Pizhai

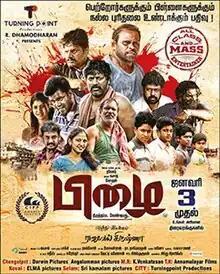
Theatrical release poster

Pizhai is a 2020 Indian Tamil-language children's drama film directed by Rajavel Krishna in his directorial debut. The film stars Ramesh, Appa Nasath, and newcomer Gokul in the lead roles, while Charle, Mime Gopi, George Maryan, and Kalloori Vinoth play supporting roles. The music was composed by F. S. Faizal with cinematography by Bakki and editing by Ram Gopi. The film released on 3 January 2020.